Komatiite

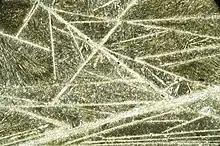
Photomicrograph of a thin section of komatiite showing spinifex texture of pyroxene needle-like crystals

A common and distinctive texture is known as "spinifex texture" and consists of long acicular phenocrysts of olivine (or pseudomorphs of alteration minerals after olivine) or pyroxene which give the rock a bladed appearance especially on a weathered surface. Spinifex texture is the result of rapid crystallization of highly magnesian liquid in the thermal gradient at the margin of the flow or sill.